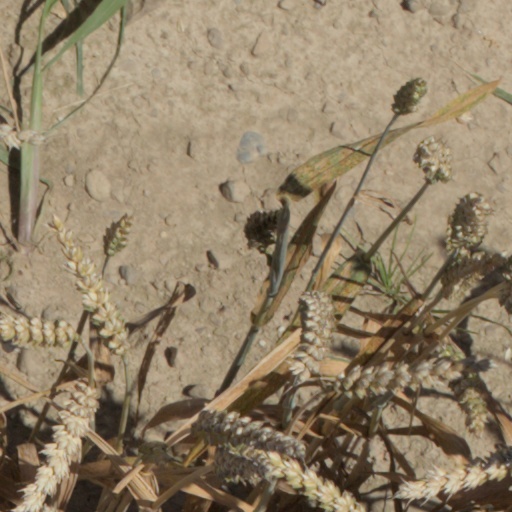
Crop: wheat